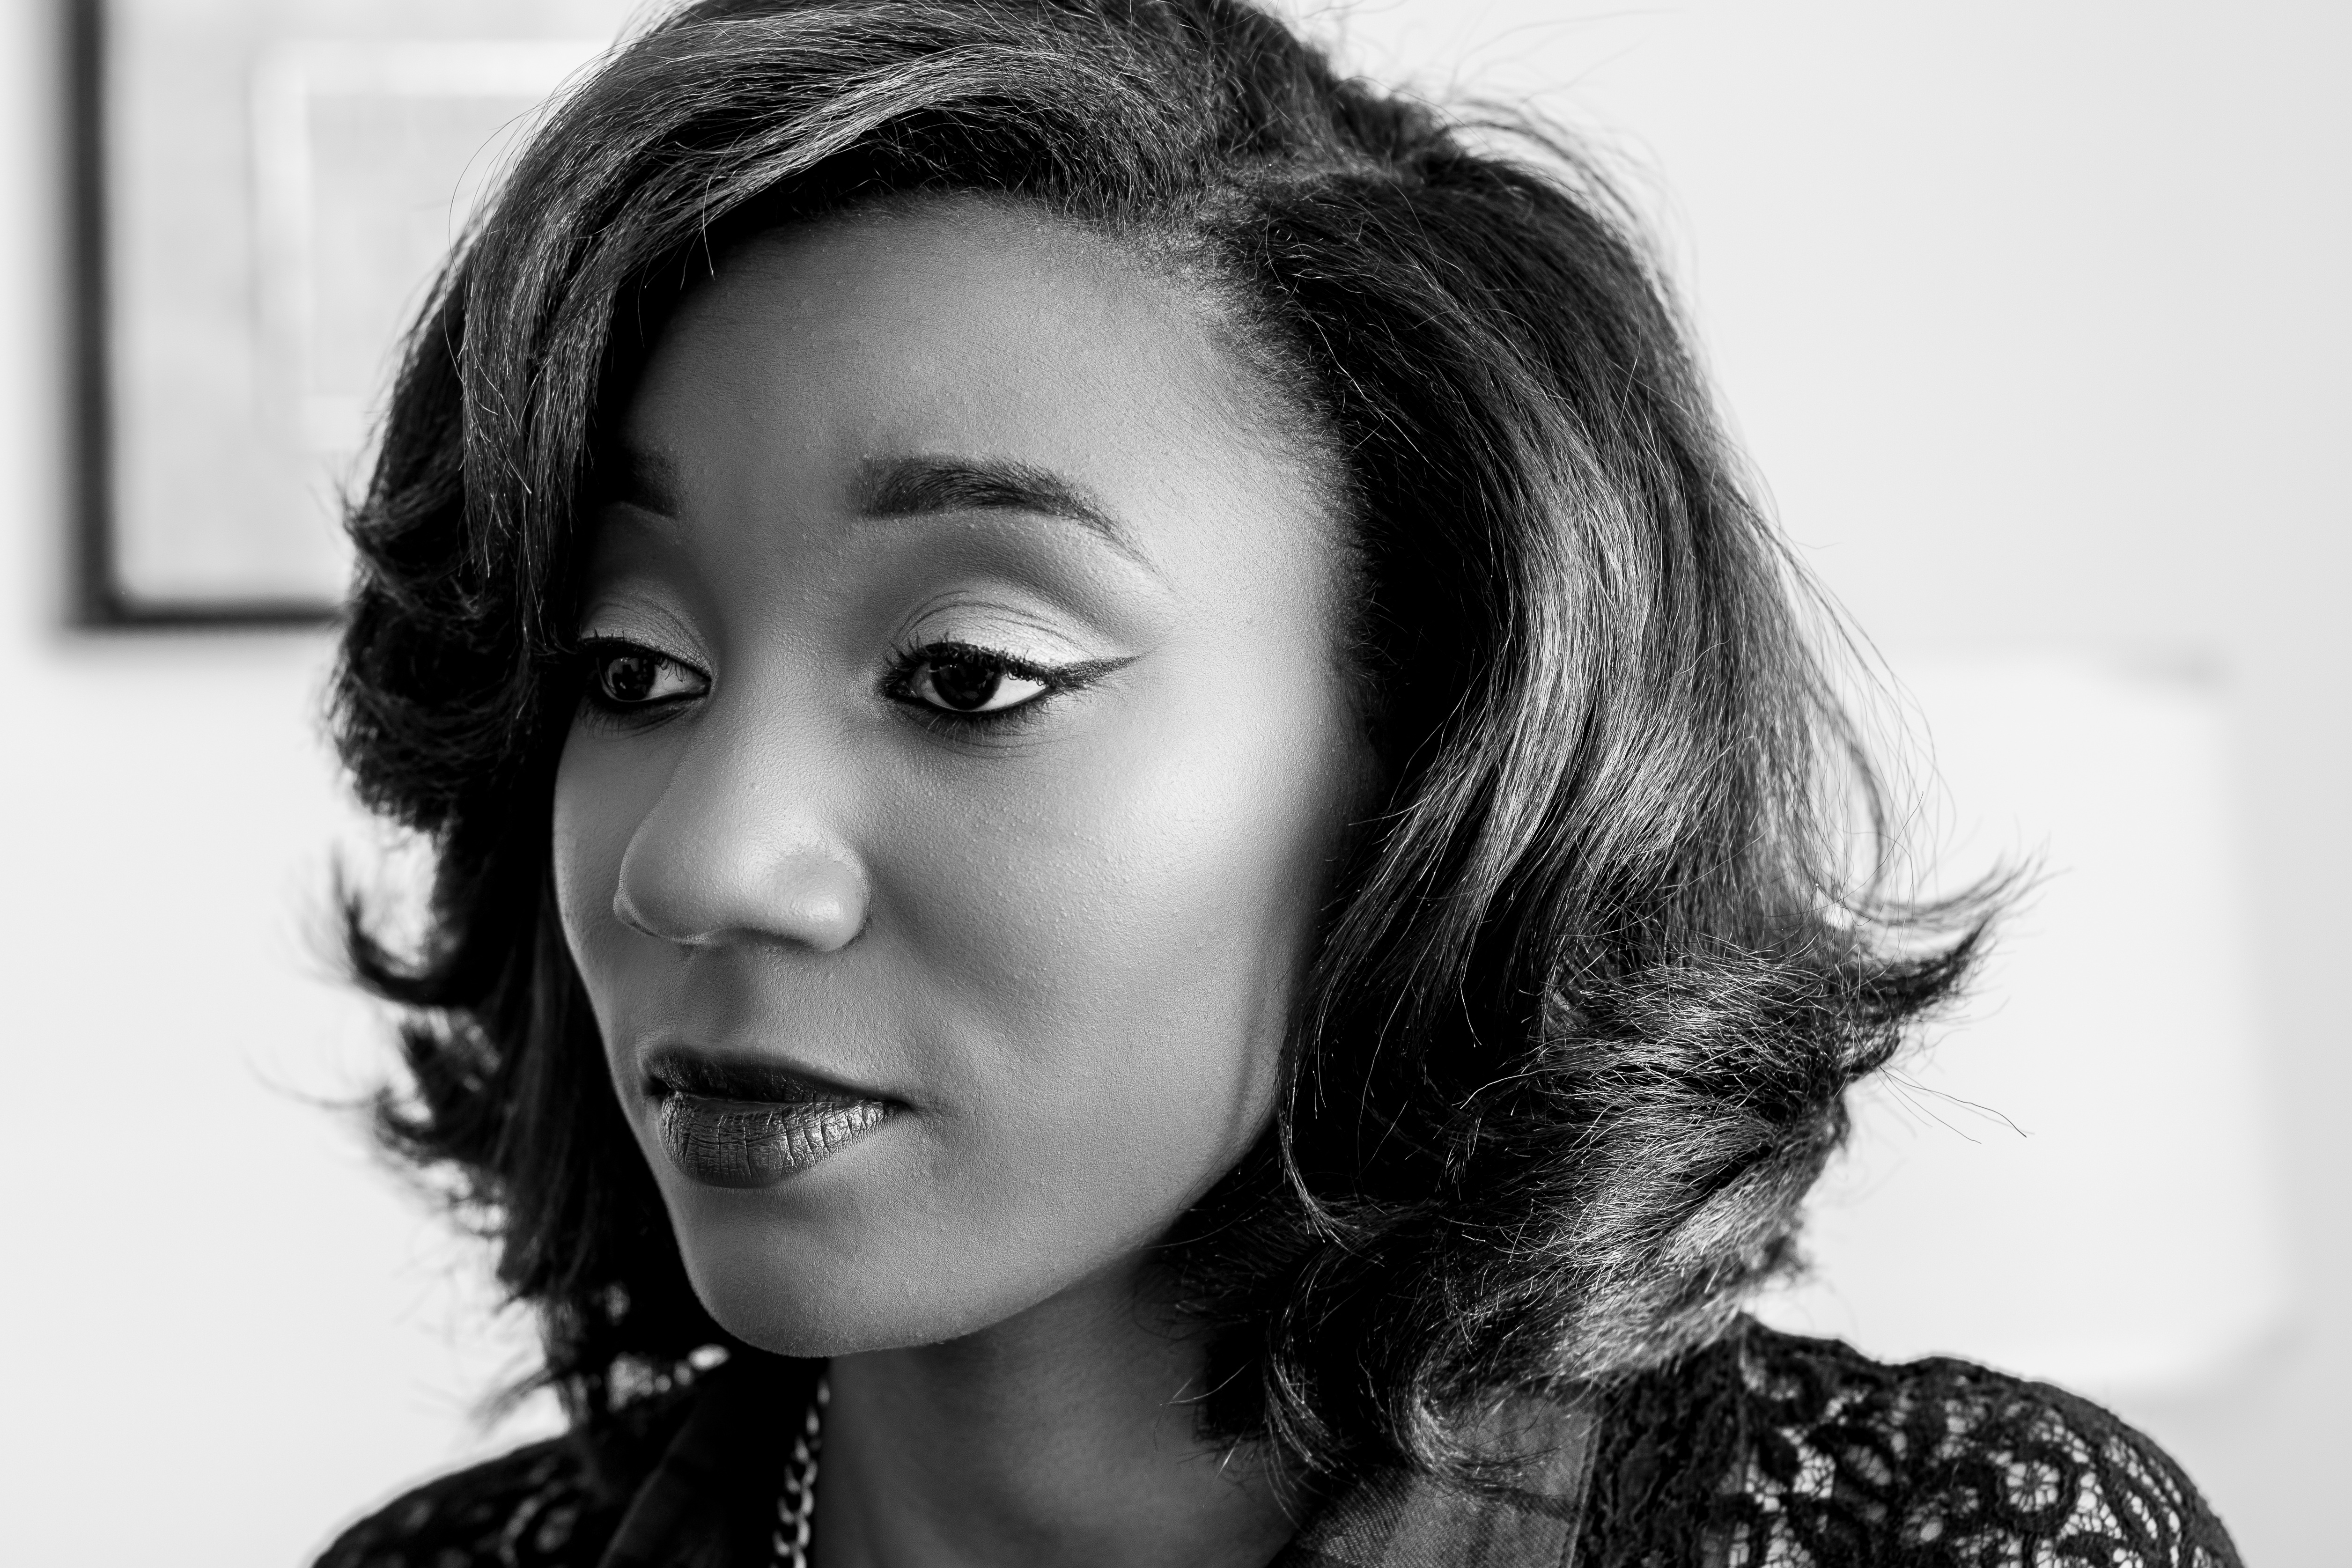
person, black and white, girl, woman, hair, white, photography, portrait, model, black, monochrome, lady, facial expression, hairstyle, smile, long hair, close up, face, nose, eye, head, beauty, organ, emotion, photo shoot, brown hair, monochrome photography, portrait photography